Forward policy (Sino-Indian conflict)

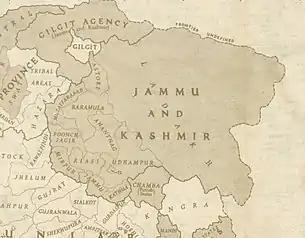
Jammu and Kashmir (National Geographic, 1946)

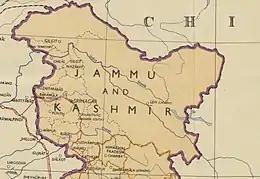
Jammu and Kashmir (Survey of India, 1954)

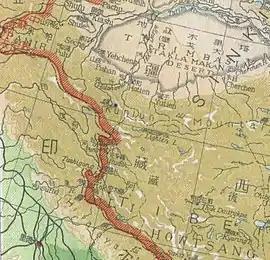
The Jammu and Kashmir border of the Republic of China, 1947

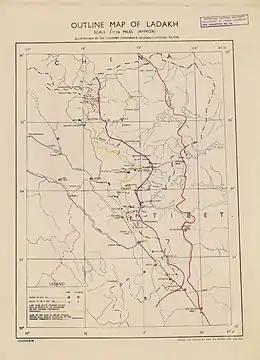
The 'forward policy': Indian posts in blue, Chinese posts in red

Forward policy with respect to India refers to political and military decisions taken in the early 1950s onwards, but it usually specifically refers to the policy adopted in late 1961 in the context of Jawaharlal Nehru, the Sino India border relations and the 1962 war. The forward policy adopted on 2 November 1961 and has been used to explain and justify the Sino-Indian War, which was launched by China in October 1962. While the Henderson Brooks–Bhagat Report opined that the 1962 war was triggered by India's forward policy, other views occur such as that of Bertil Lintner, who blames events in 1959, specifically the escape of the Dalai Lama from Lhasa, Tibet, to India. Until 1971, Intelligence Bureau Director Mullik positively had advocated the forward policy decision made by Nehru. The Intelligence Bureau had a forward policy in place in 1959. The term "forward policy" was also used in government documents but was a misnomer or seen in the incorrect context of Indian expansionism. The policy did not imply expansionism but was a defensive policy based on perceived external aggression by pushing back an external aggressor from one's own territory.